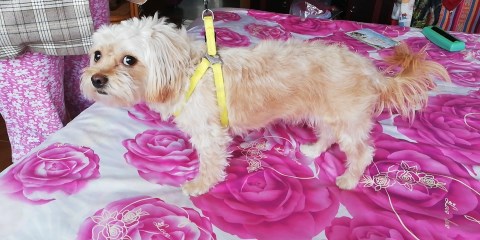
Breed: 3336-n000121-chinese_rural_dog